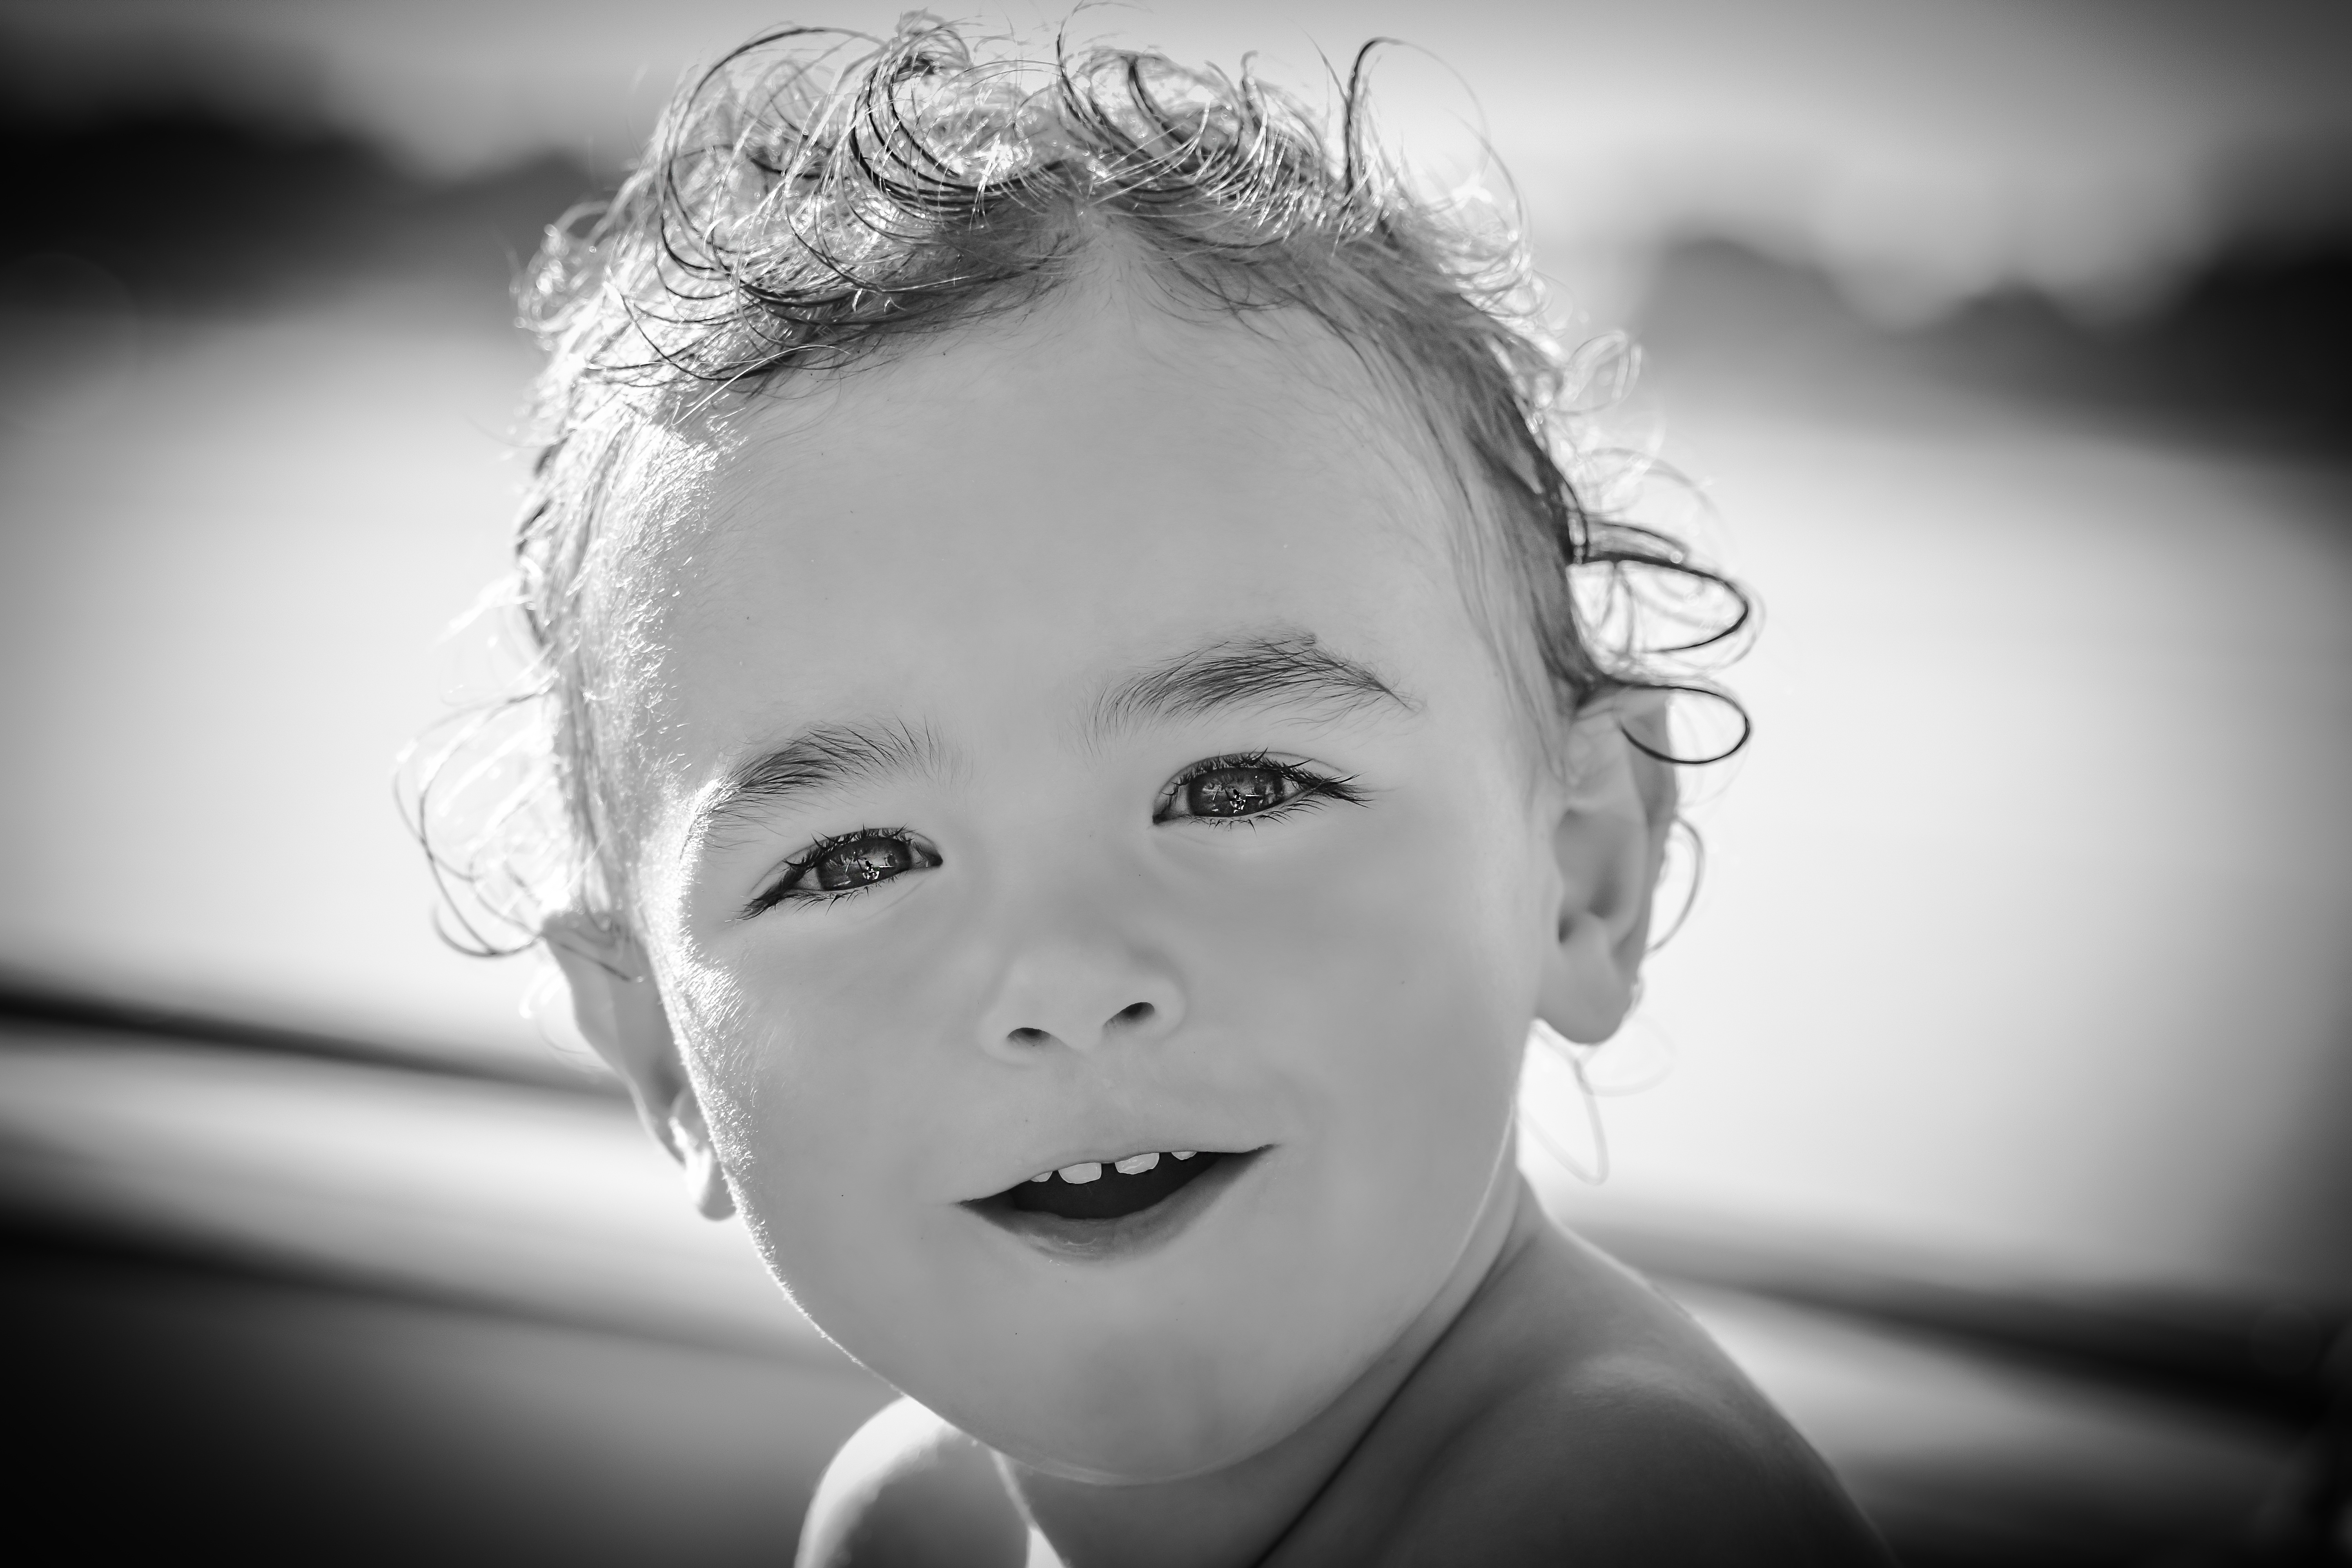
person, black and white, girl, white, photography, boy, summer, portrait, model, child, black, monochrome, facial expression, smile, laugh, close up, face, happy, eye, head, photograph, skin, beauty, emotion, small child, monochrome photography, portrait photography